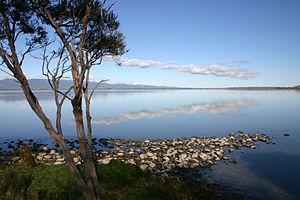
Le lac Wairarapa est un lac de la région de Wellington, dans le sud-est de l'île du Nord, en Nouvelle-Zélande.
La région de Wairarapa est une région géographique rurale située dans le Sud-Est de l’île du Nord de la Nouvelle-Zélande. C’est une sous-région de la grande région de Wellington, située dans le sud de l’Île du Nord, dont elle occupe le coin sud-est. Elle est localisée à l’est de la capitale Wellington et au sud-est de la région de Hawke's Bay. Elle est peu peuplée et possède plusieurs villes rurales de service, dont la plus importante est la ville de Masterton.